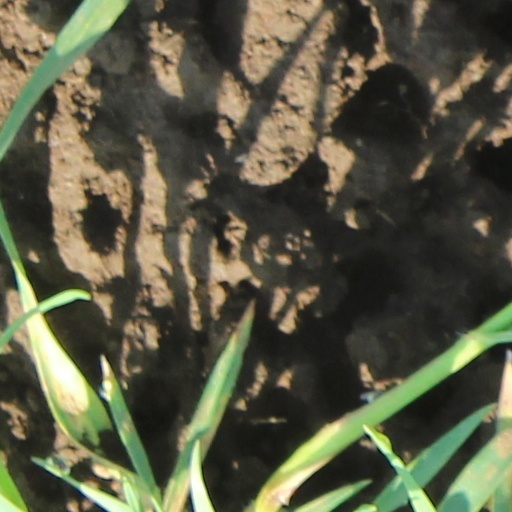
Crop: wheat